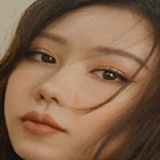
ca sĩ Min